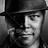
Emotion: neutral